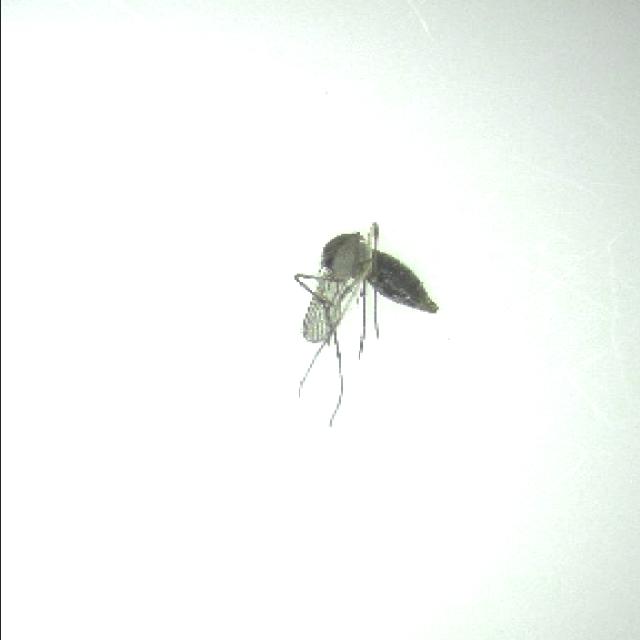
Species: culex_tritaeniorhynchus